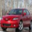
Label: automobile